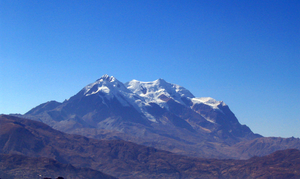
Illimani
Illimani
Illimani er det højeste bjerg i bjergkæden Cordillera Real beliggende i det vestlige Bolivia. Navnet betyder Gyldne Ørn på aymara. Bjerget ligger lidt syd for byen La Paz på den østlige kant af Altiplano i departementet La Paz. Det er det næsthøjeste bjerg i Bolivia, efter Nevado Sajama. Snegrænsen ligger omkring 4.570 meter og gletsjerne ligger på bjergets nordlige side i 4.983 meter. Bjerget har fire tinder hver over 6.000 meter; den højeste, Navado Illimani er den sydligste og et yndet mål for bjergbestigere.